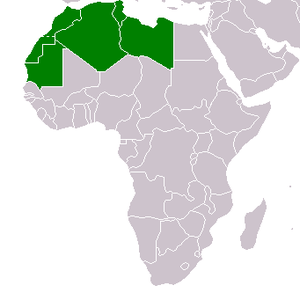
Le Maghreb est une région située en Afrique du Nord, partie occidentale du monde arabe correspondant à l'espace culturel arabo-berbère, comprise entre la mer Méditerranée, la bande sahélienne et l'Égypte.